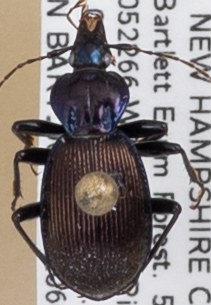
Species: Sphaeroderus canadensis canadensis
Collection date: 2022-06-08
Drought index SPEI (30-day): -0.594
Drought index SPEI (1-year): -0.38
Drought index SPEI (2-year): -1.16